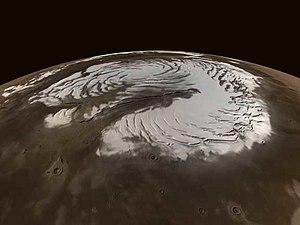
Un glacier est une masse de glace plus ou moins étendue qui se forme par le tassement de couches de neige accumulées. Écrasée sous son propre poids, la neige expulse progressivement l'air qu'elle contient, se soude en une masse compacte et se transforme en glace.
La géologie de Mars, parfois appelée aréologie, recouvre l'étude scientifique de Mars, de ses propriétés physiques, de ses reliefs, de sa composition, de son histoire et de tous les phénomènes qui l'ont affectée ou l'affectent encore.